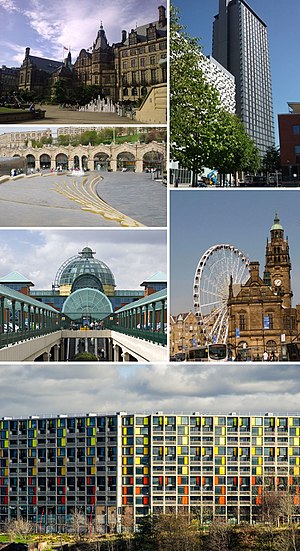
Sheffield
Sheffield er Englands fjerdestørste by med 518.090 indbyggere. Den er beliggende i det engelske county Yorkshire. Bystyret er organiseret som metropolitan borough. Byen er den største i området South Yorkshire, der i alt har ca. 1,2 millioner indbyggere, og gennemløbes af floden Don. Af dansk interesse er det, at byen er vokset ud af bl.a. danske vikingebopladser i området.